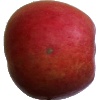
Label: Apple Crimson Snow 1